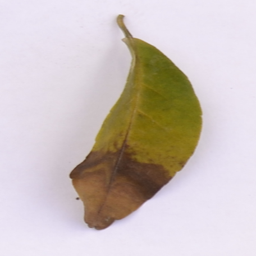
Plant part: leaf
Disease: black_spot